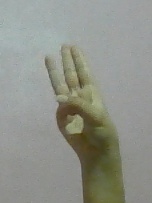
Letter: thaa